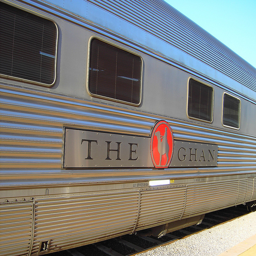
A metal train car sitting on railroad tracks.
A train with the name "The GHAN" written on it.
a train that has the words the ghan on the side of it
A silver train car labeled "The Ghan" with a camel image.
A large silver train with a camel emblem on it's side.